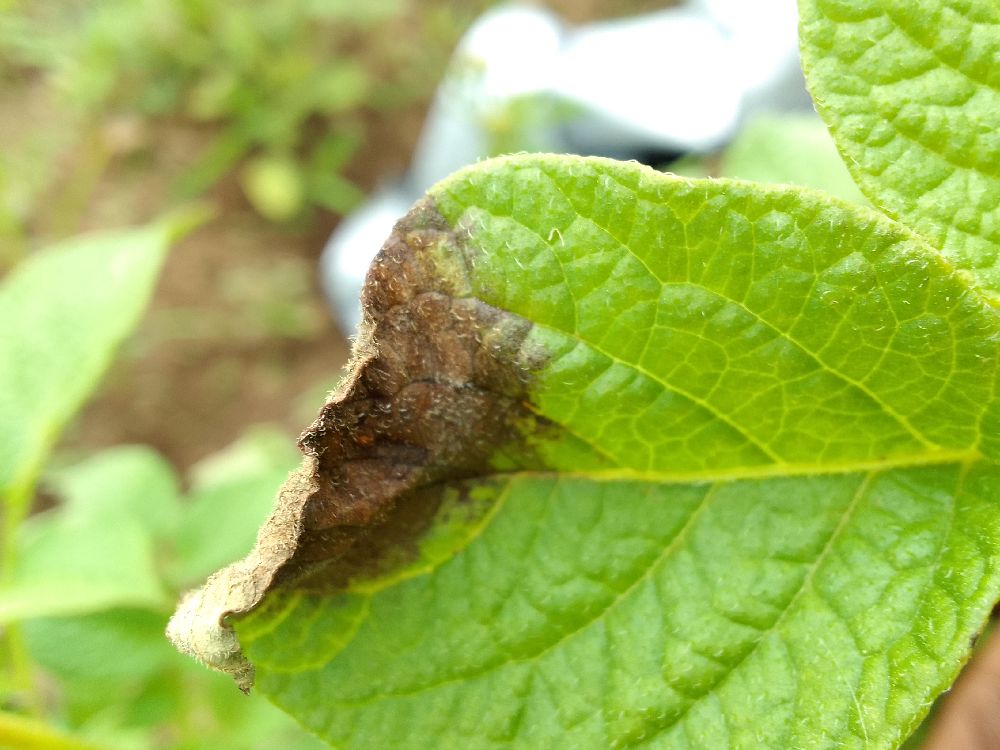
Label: Late blight